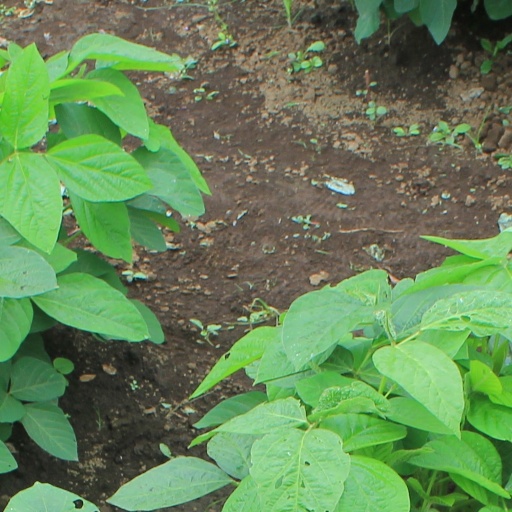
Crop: soybean